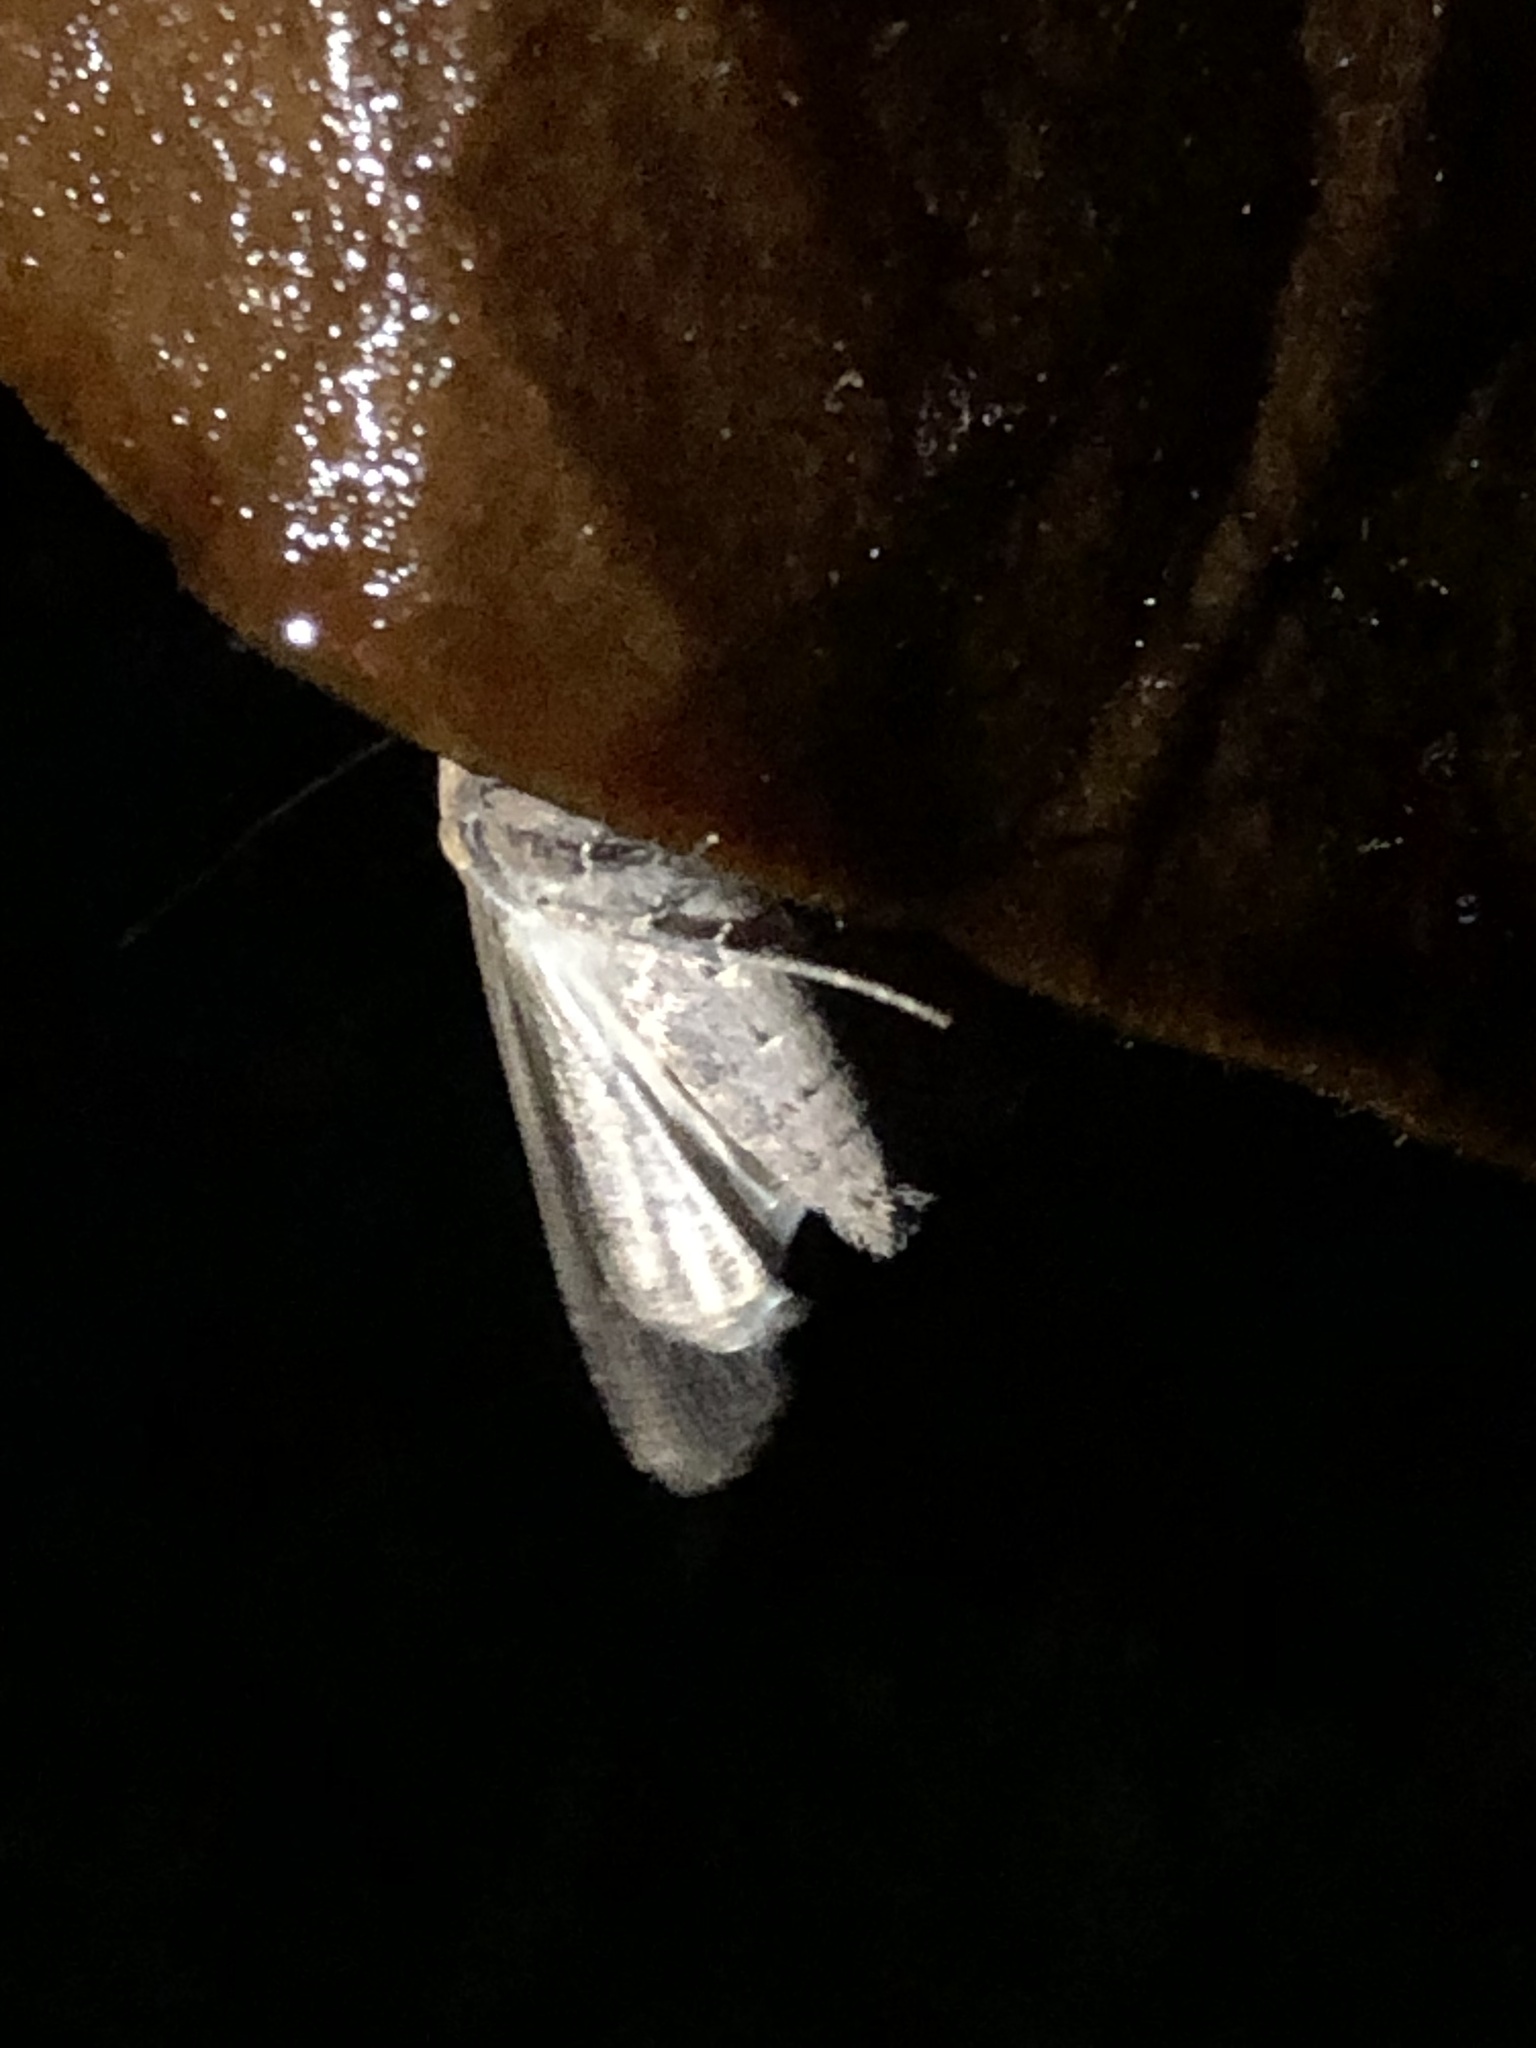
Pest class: cutworms